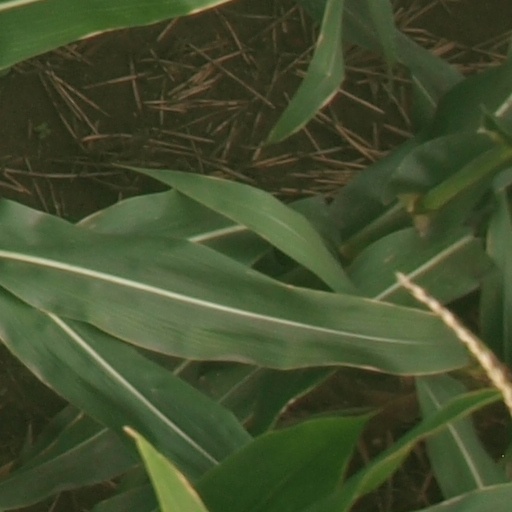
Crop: maize; corn